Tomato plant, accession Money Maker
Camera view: horizontal (90 deg, fisheye); turntable rotation: 60 degrees
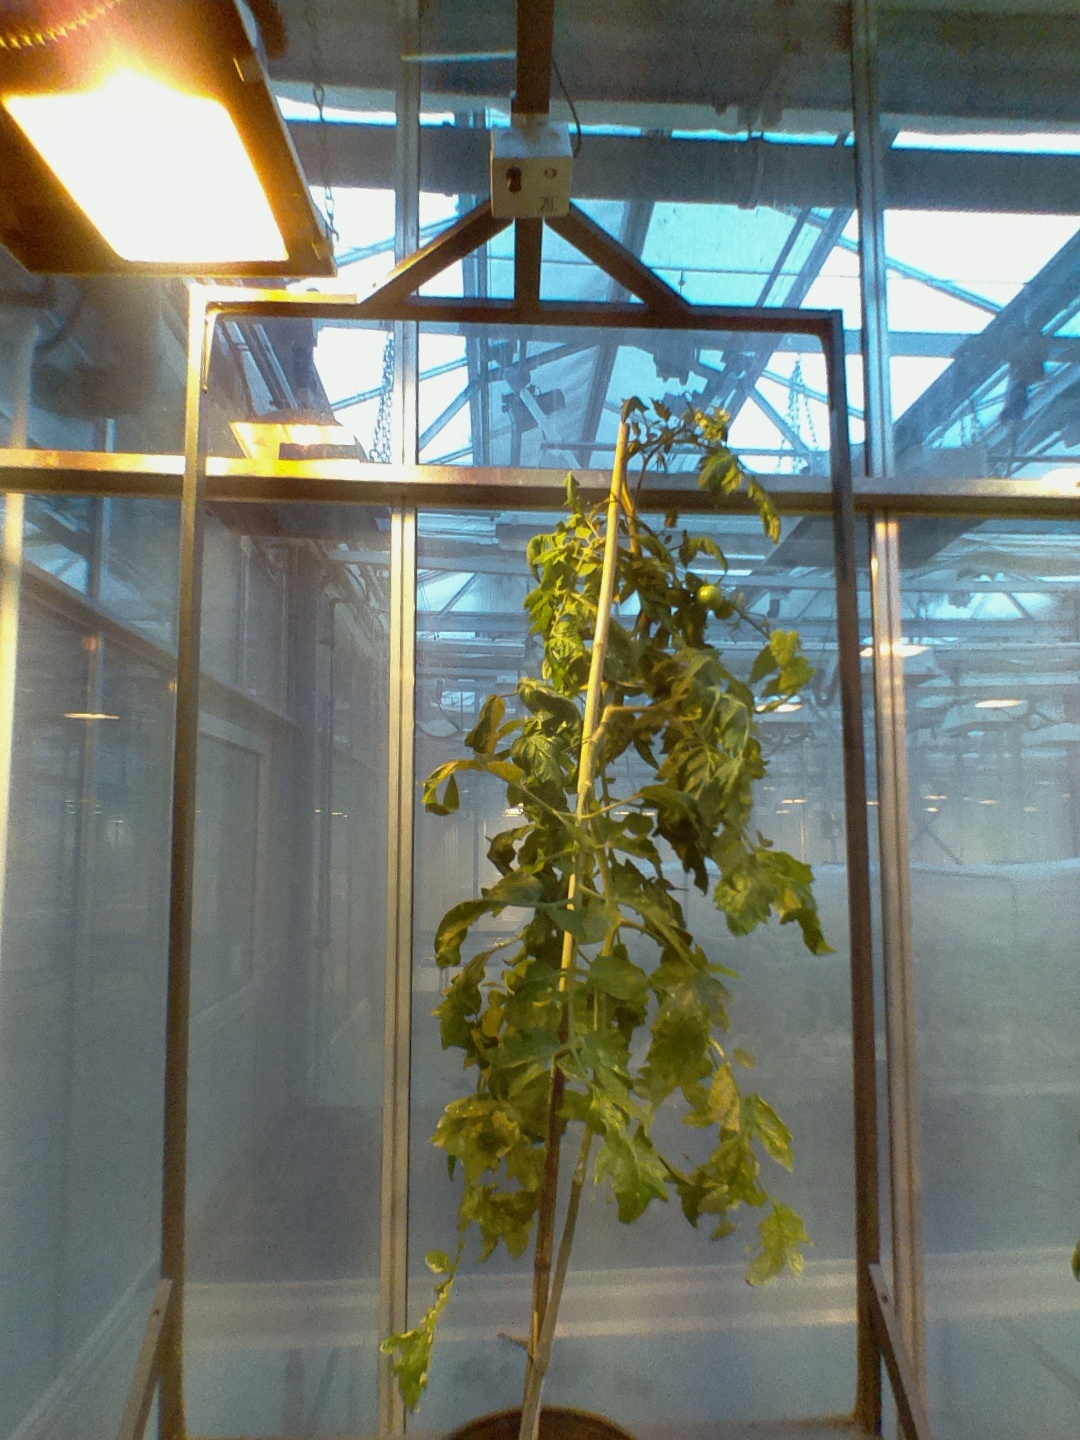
BBCH growth stage 72: 20%-30% of final fruit size